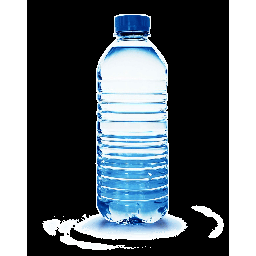
Label: plastic